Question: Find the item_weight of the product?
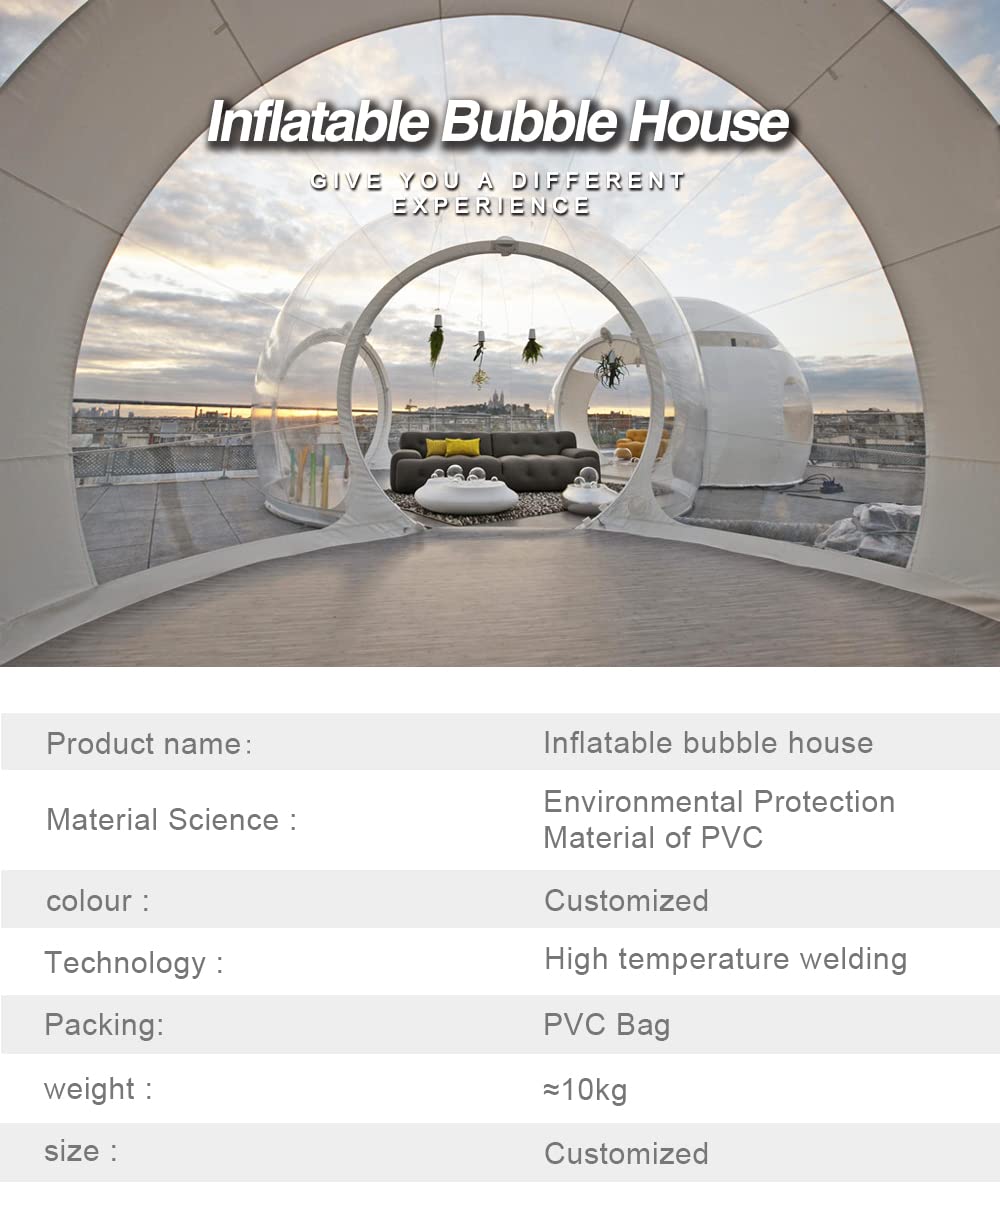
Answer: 10.0 kilogram